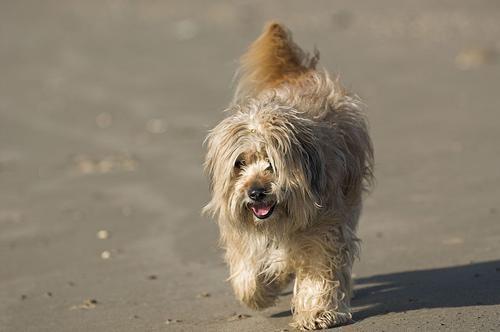
Tibetan_terrier